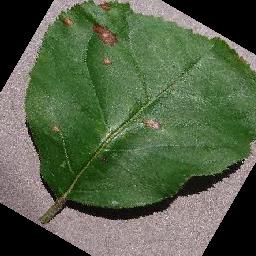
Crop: apple
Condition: black_rot